Transport in Winnipeg

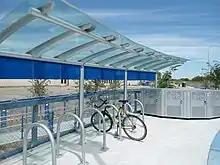
Bike racks with shelter and bike lockers, at Osborne Station on the Winnipeg Rapid Transit system.

The Winnipeg Rapid Transit is a 3-kilometre bus transitway between Harkness and Jubilee Station. A Phase 2 extension between Beaumont & University of Manitoba and St. Norbert Station commenced on 12 April 2020.